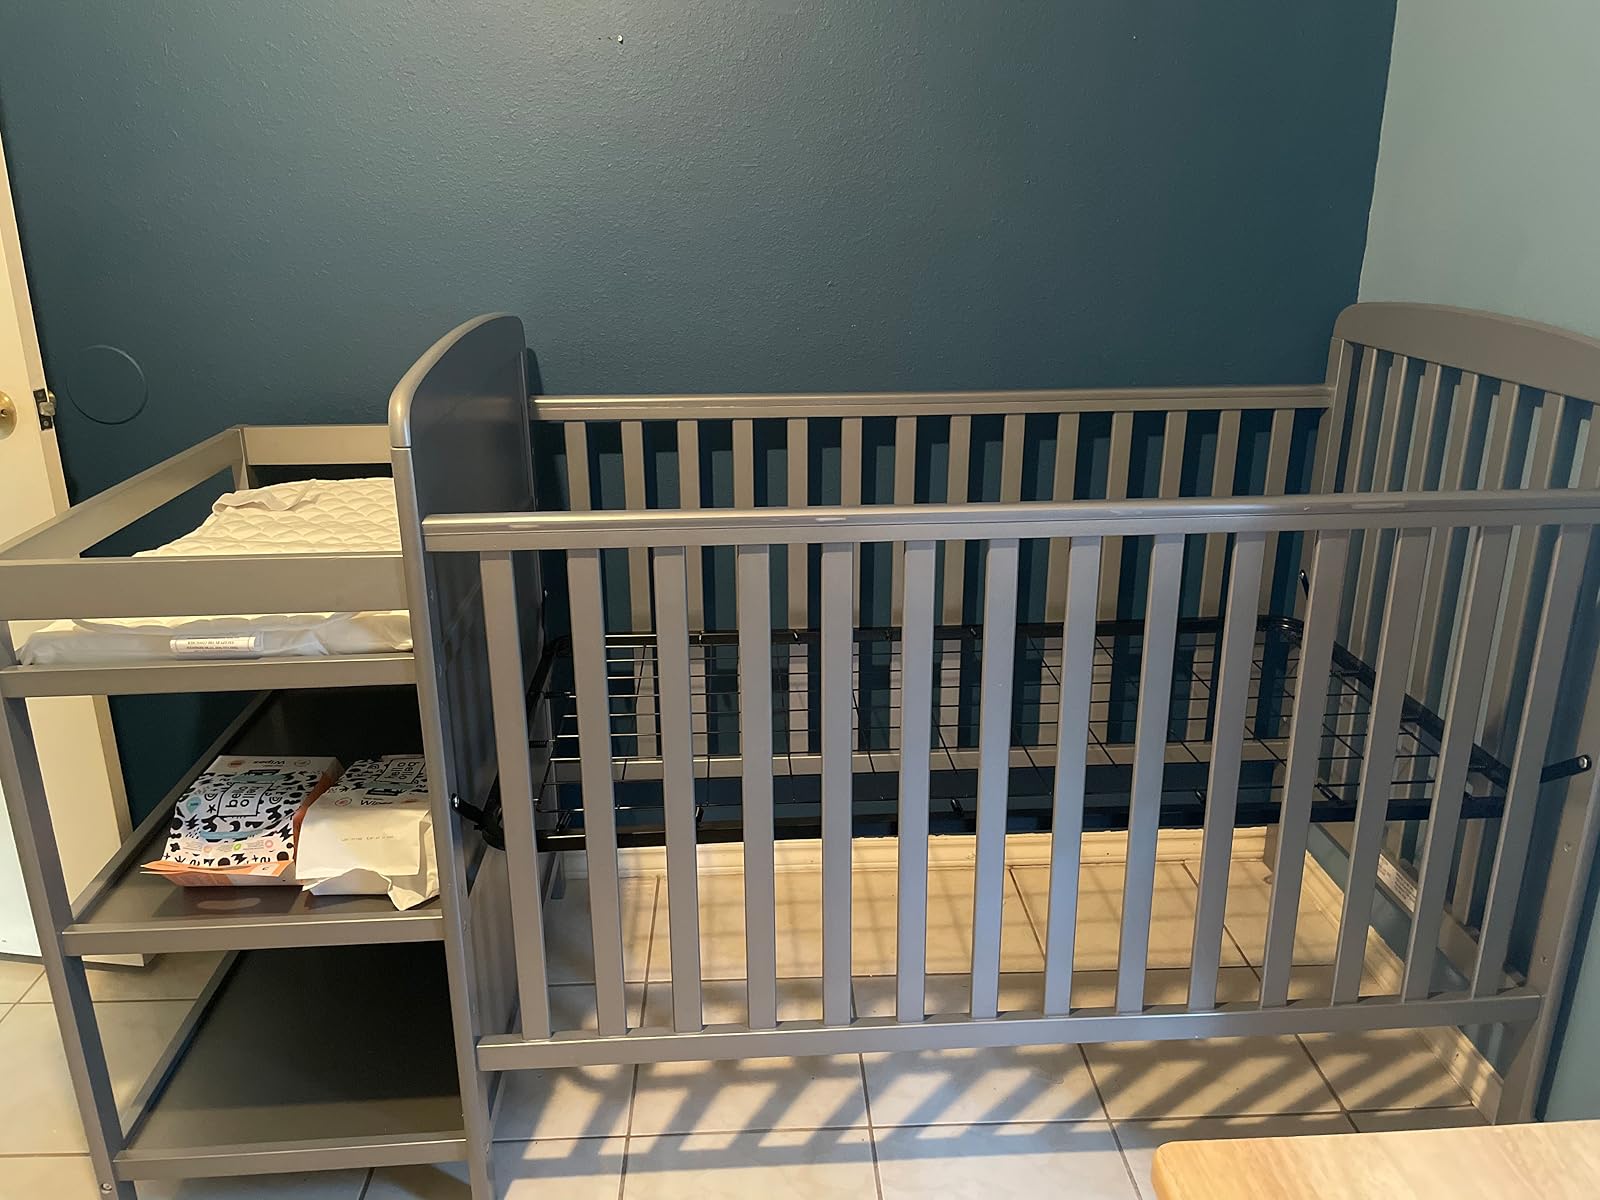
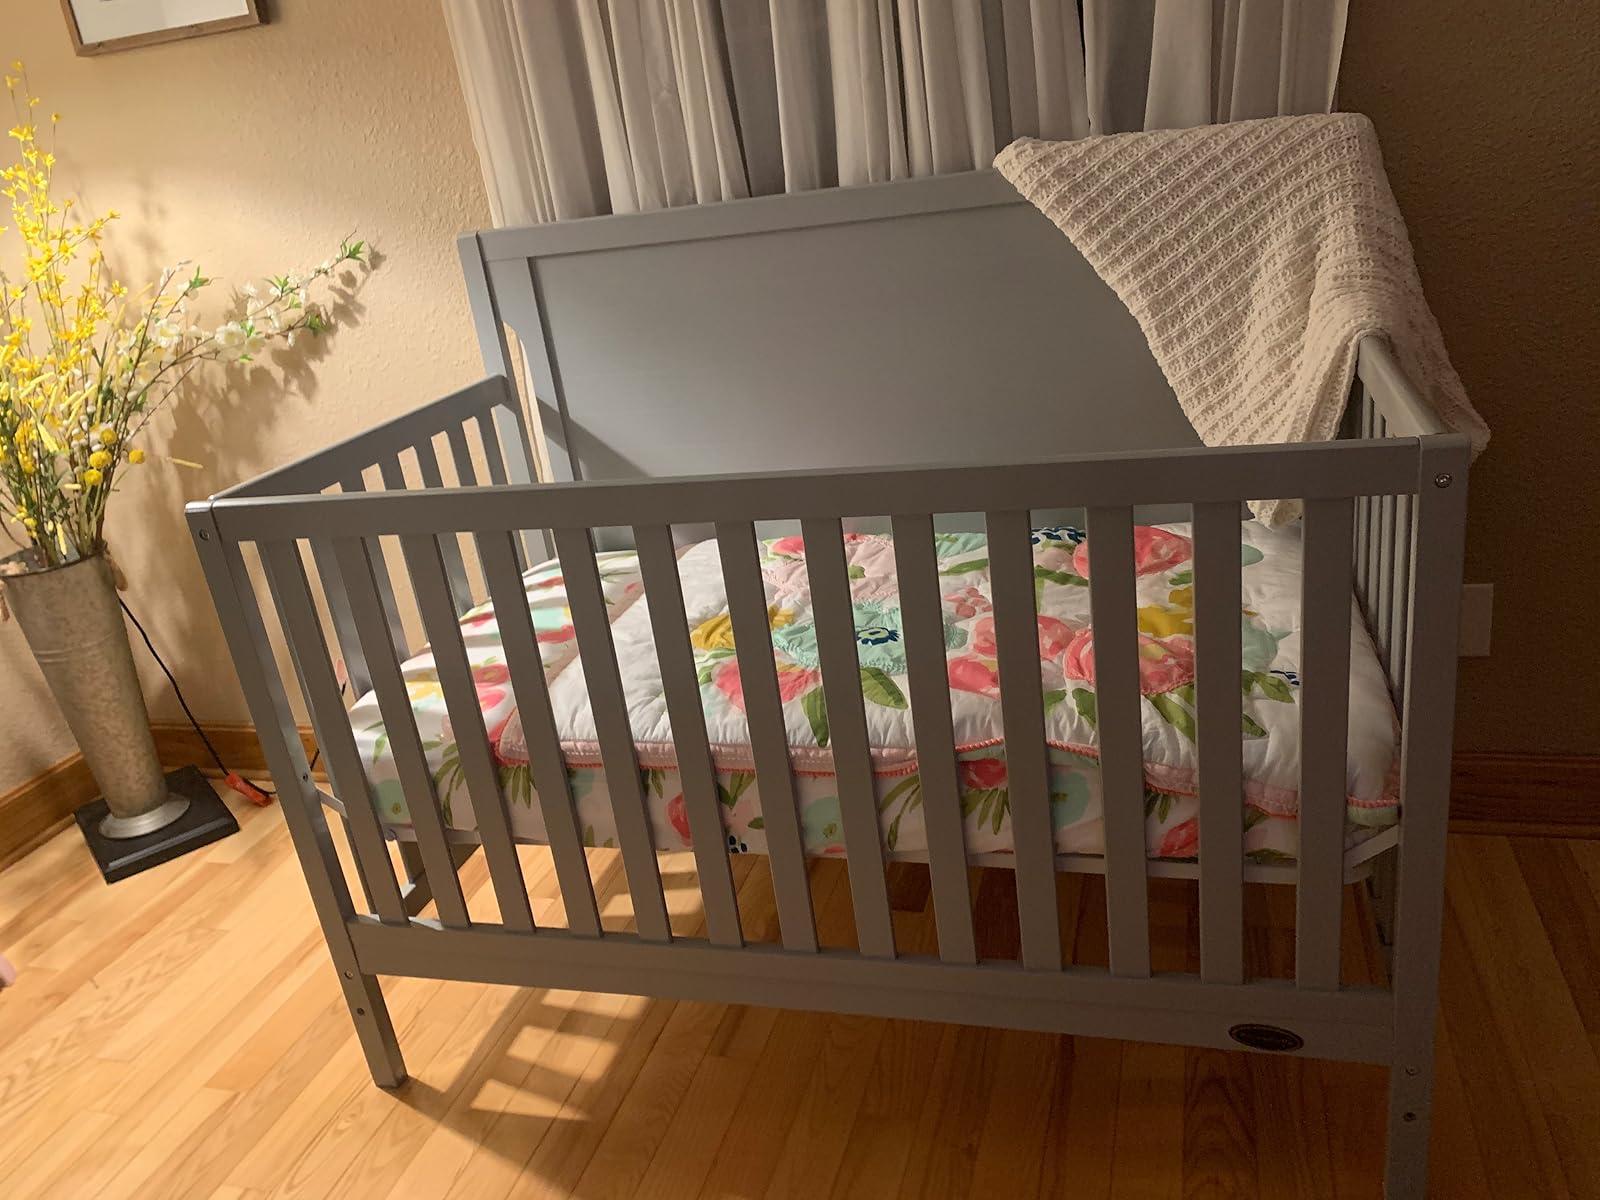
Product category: products_crib
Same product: no